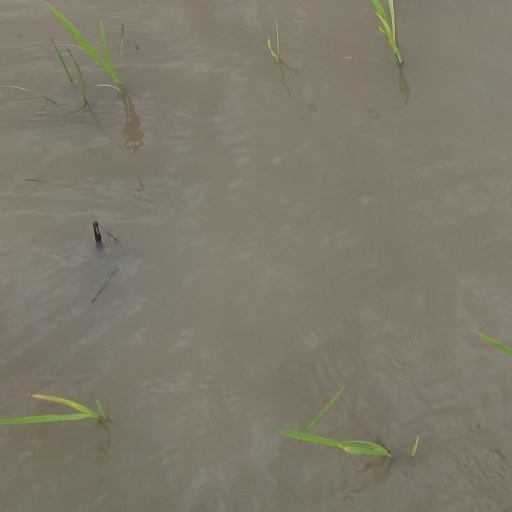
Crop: rice